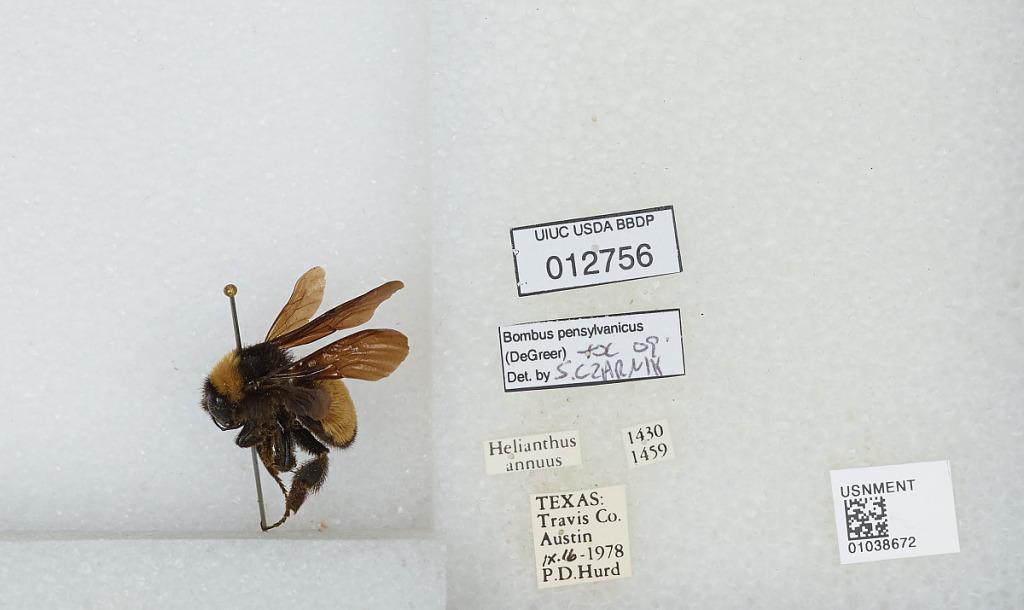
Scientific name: Bombus (Fervidobombus) pensylvanicus pensylvanicus (De Geer)
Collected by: P. Hurd
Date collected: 1978-9-16
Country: United States
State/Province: Texas
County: Travis
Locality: Austin
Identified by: Czarnik, S.